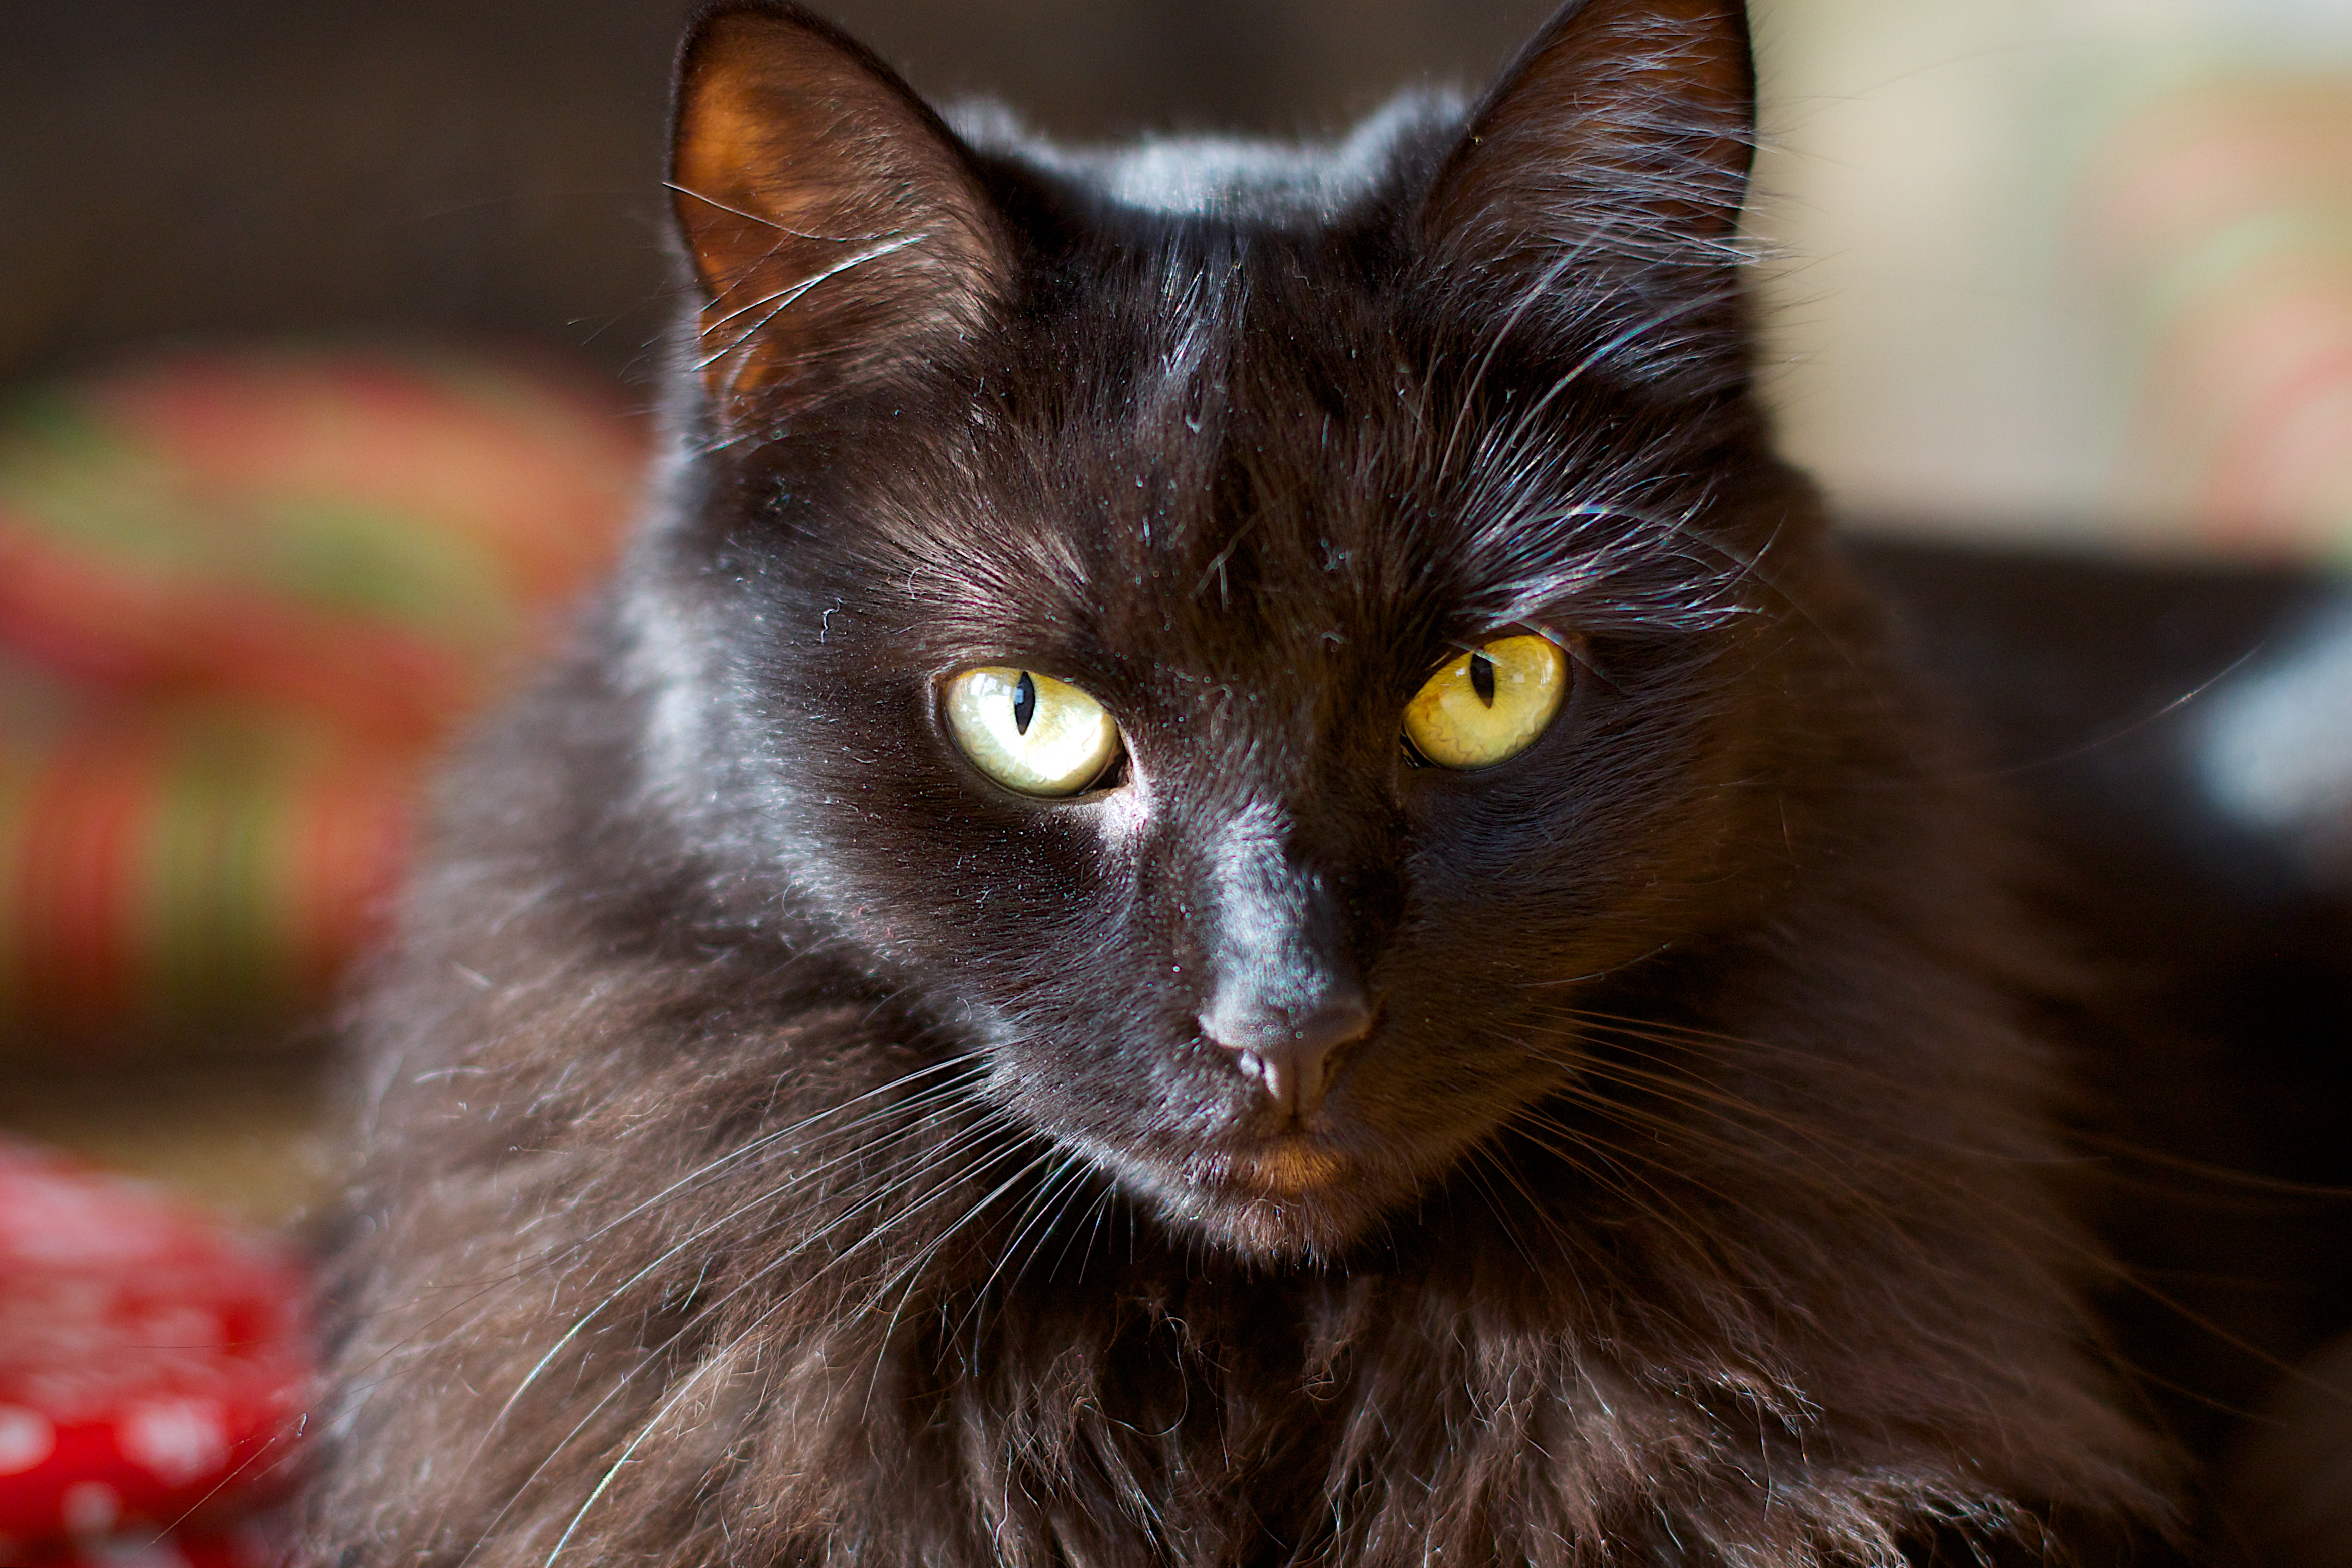
cat, mammal, black cat, fauna, close up, nose, whiskers, eye, vertebrate, norwegian forest cat, small to medium sized cats, cat like mammal, carnivoran, domestic short haired cat, domestic long haired cat